State forest (Brazil)

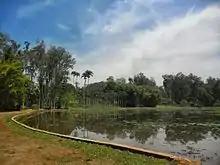
Edmundo Navarro de Andrade State Forest

A state forest in Brazil is a type of sustainable use protected area managed at the state level.